Edinburgh bus station

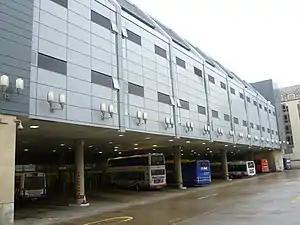
Bus Station bays in 2012

The new bus station opened in February 2003, four months late. It was built and is owned by Coal Pension Properties and is leased by the City of Edinburgh Council.